Lourdes College (Cagayan de Oro)

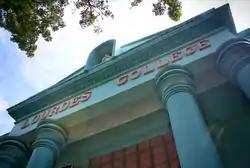
Lourdes College Inc. main facade

In 1928, Archbishop James T.G. Hayes, S.J., founded the San Agustin Parochial School for both elementary boys and girls. Soon after its establishment, the school was divided into boys and girls divisions. The latter became Lourdes Academy, managed by the R.V.M. sisters, while the former, today's Xavier University, was run by the Jesuits.